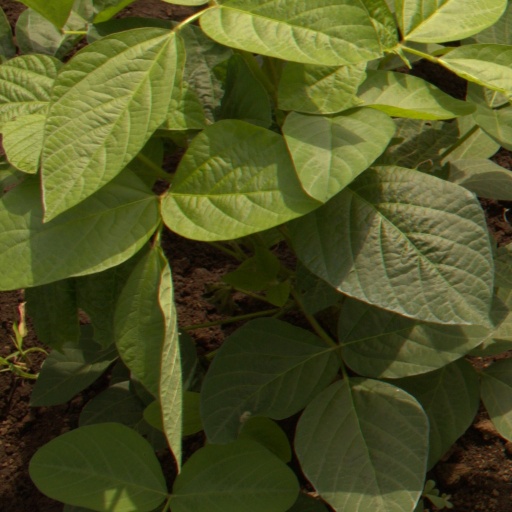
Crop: soybean